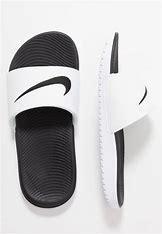
Brand: Nike
Model: Kawa